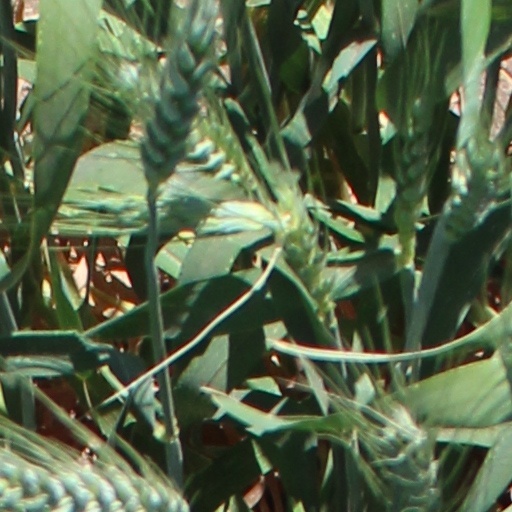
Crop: wheat